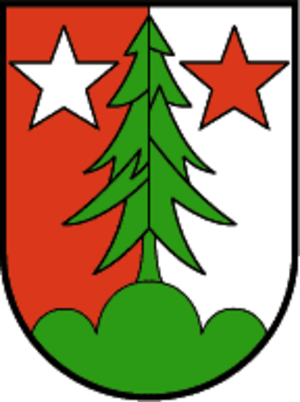
Schröcken est une commune autrichienne du Vorarlberg.